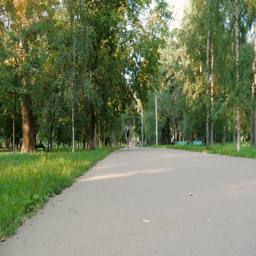
the man likes to run in the park , for a healthy lifestyle